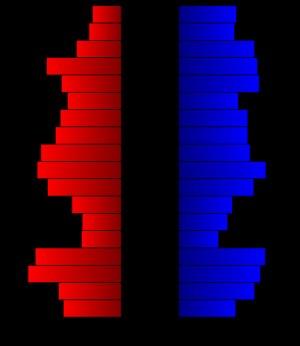
Le comté de Haskell, en anglais : Haskell County, est un comté situé dans le nord de l'État du Texas aux États-Unis. Fondé le 1ᵉʳ février 1858, son siège est la ville de Haskell. Selon le recensement de 2010, sa population est de 5 899 habitants, estimée, en 2017, à 5 746 habitants. Le comté a une superficie de 2 357,4 km², dont 2 339 km² en surfaces terrestres. Il est baptisé en l'honneur de Charles Ready Haskell, militaire durant la révolution texane.